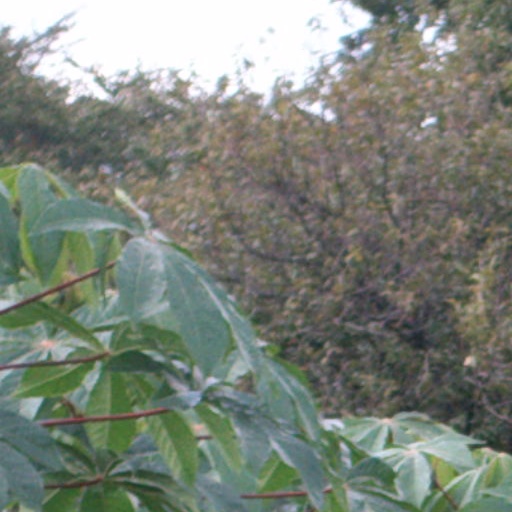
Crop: cassava